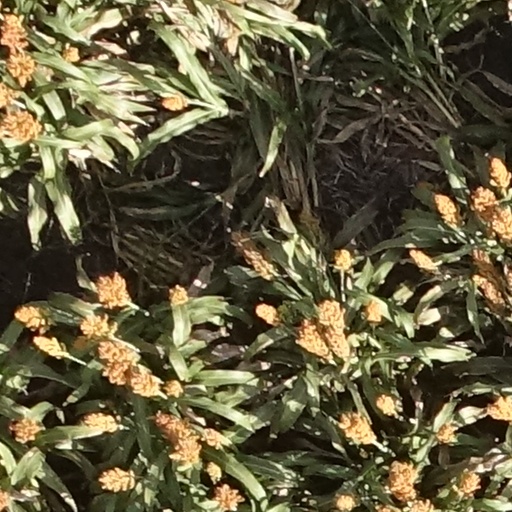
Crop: sorghum